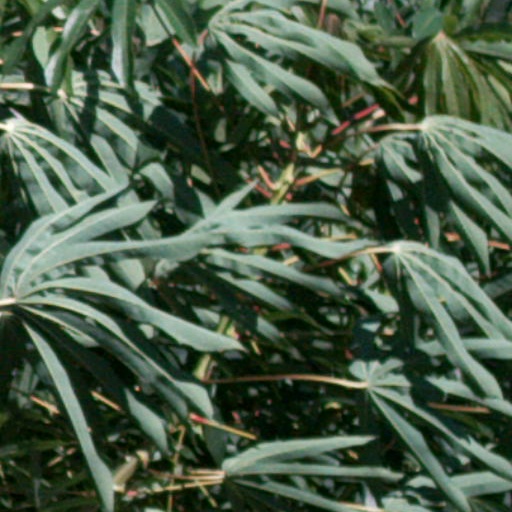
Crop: cassava